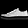
Label: Sneaker